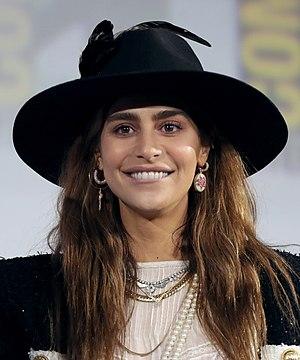
The Walking Dead est une série télévisée d'horreur et dramatique américaine, adaptée par Frank Darabont et Robert Kirkman, créateur de la bande dessinée du même nom, diffusée depuis le 31 octobre 2010 sur AMC.